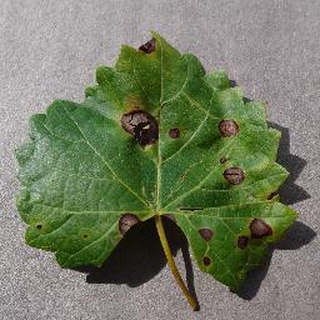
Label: grape_black_rot